Daly's Theatre

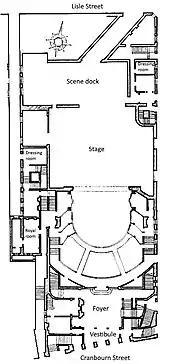
Architects' plan of the theatre

Daly's Theatre was a theatre in the City of Westminster. It was located at 2 Cranbourn Street, just off Leicester Square. It opened on 27 June 1893, and was demolished in 1937.